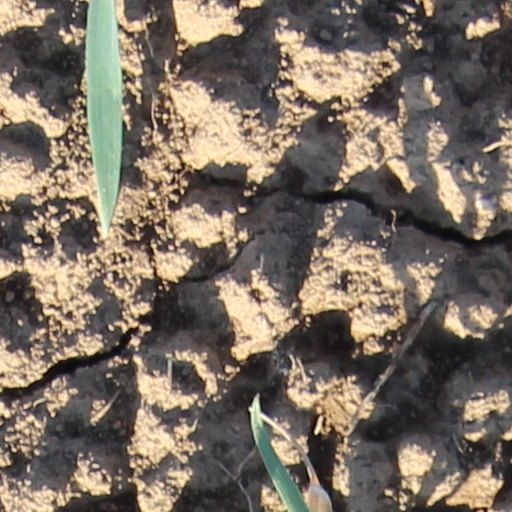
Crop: wheat